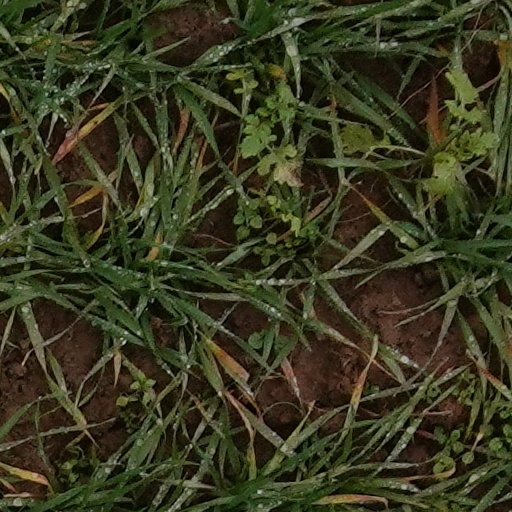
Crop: wheat